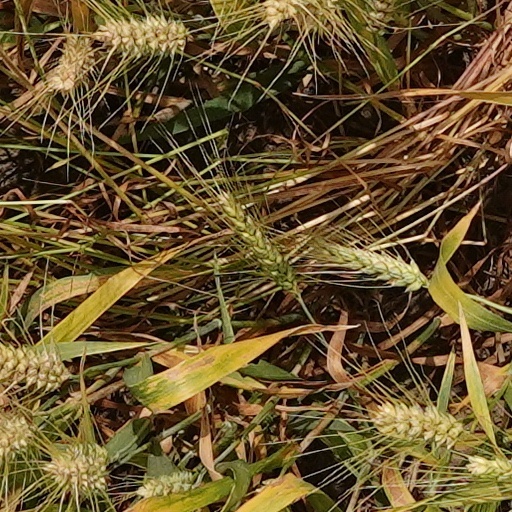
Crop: wheat